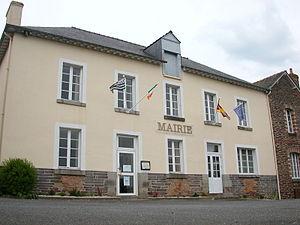
Hôtel de ville de Noyal-Châtillon-sur-Seiche
Noyal-Châtillon-sur-Seiche est une commune française située dans le département d'Ille-et-Vilaine, en région Bretagne.